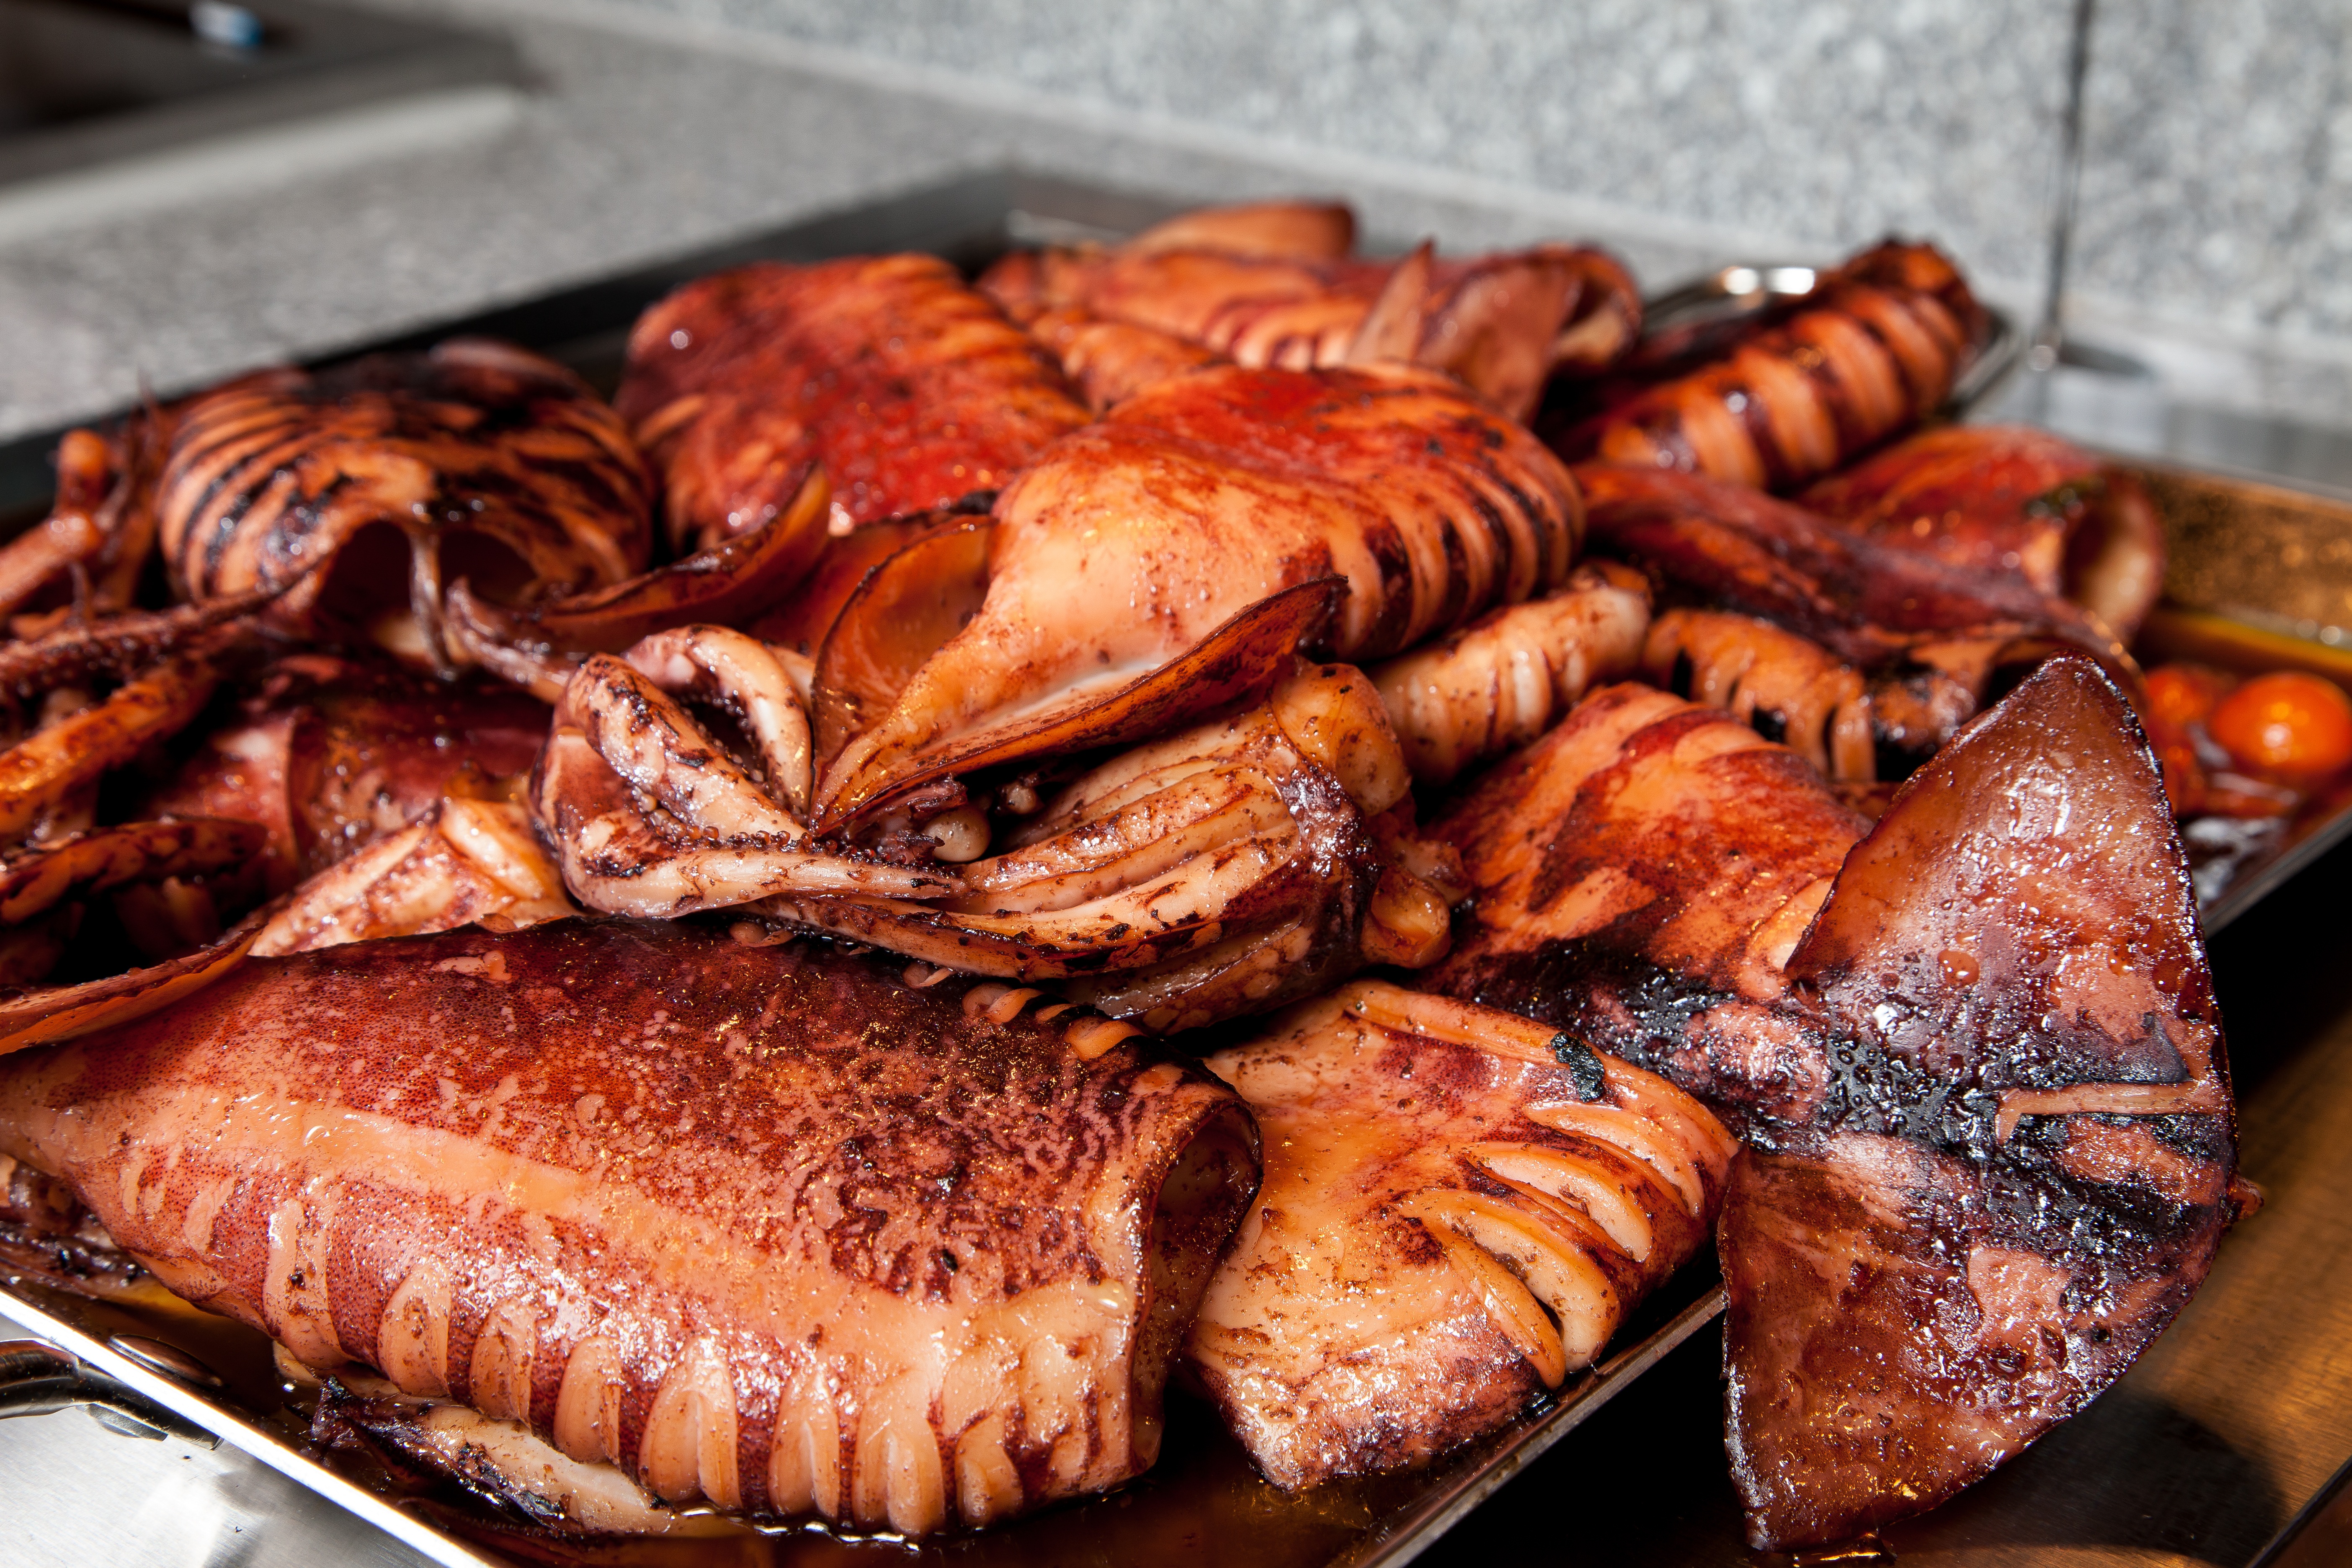
dish, meal, food, seafood, fish, meat, cuisine, roasting, grilling, barrel squid, squid dish